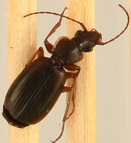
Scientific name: Cymindis cribricollis
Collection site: Bartlett Experimental Forest NEON (BART), plot BART_068